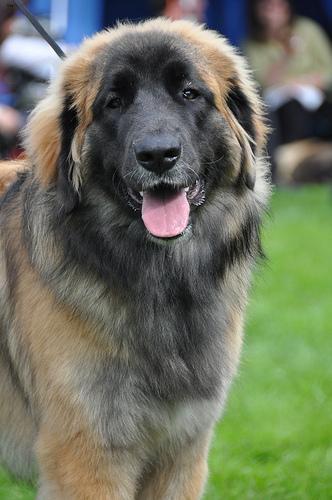
leonberger